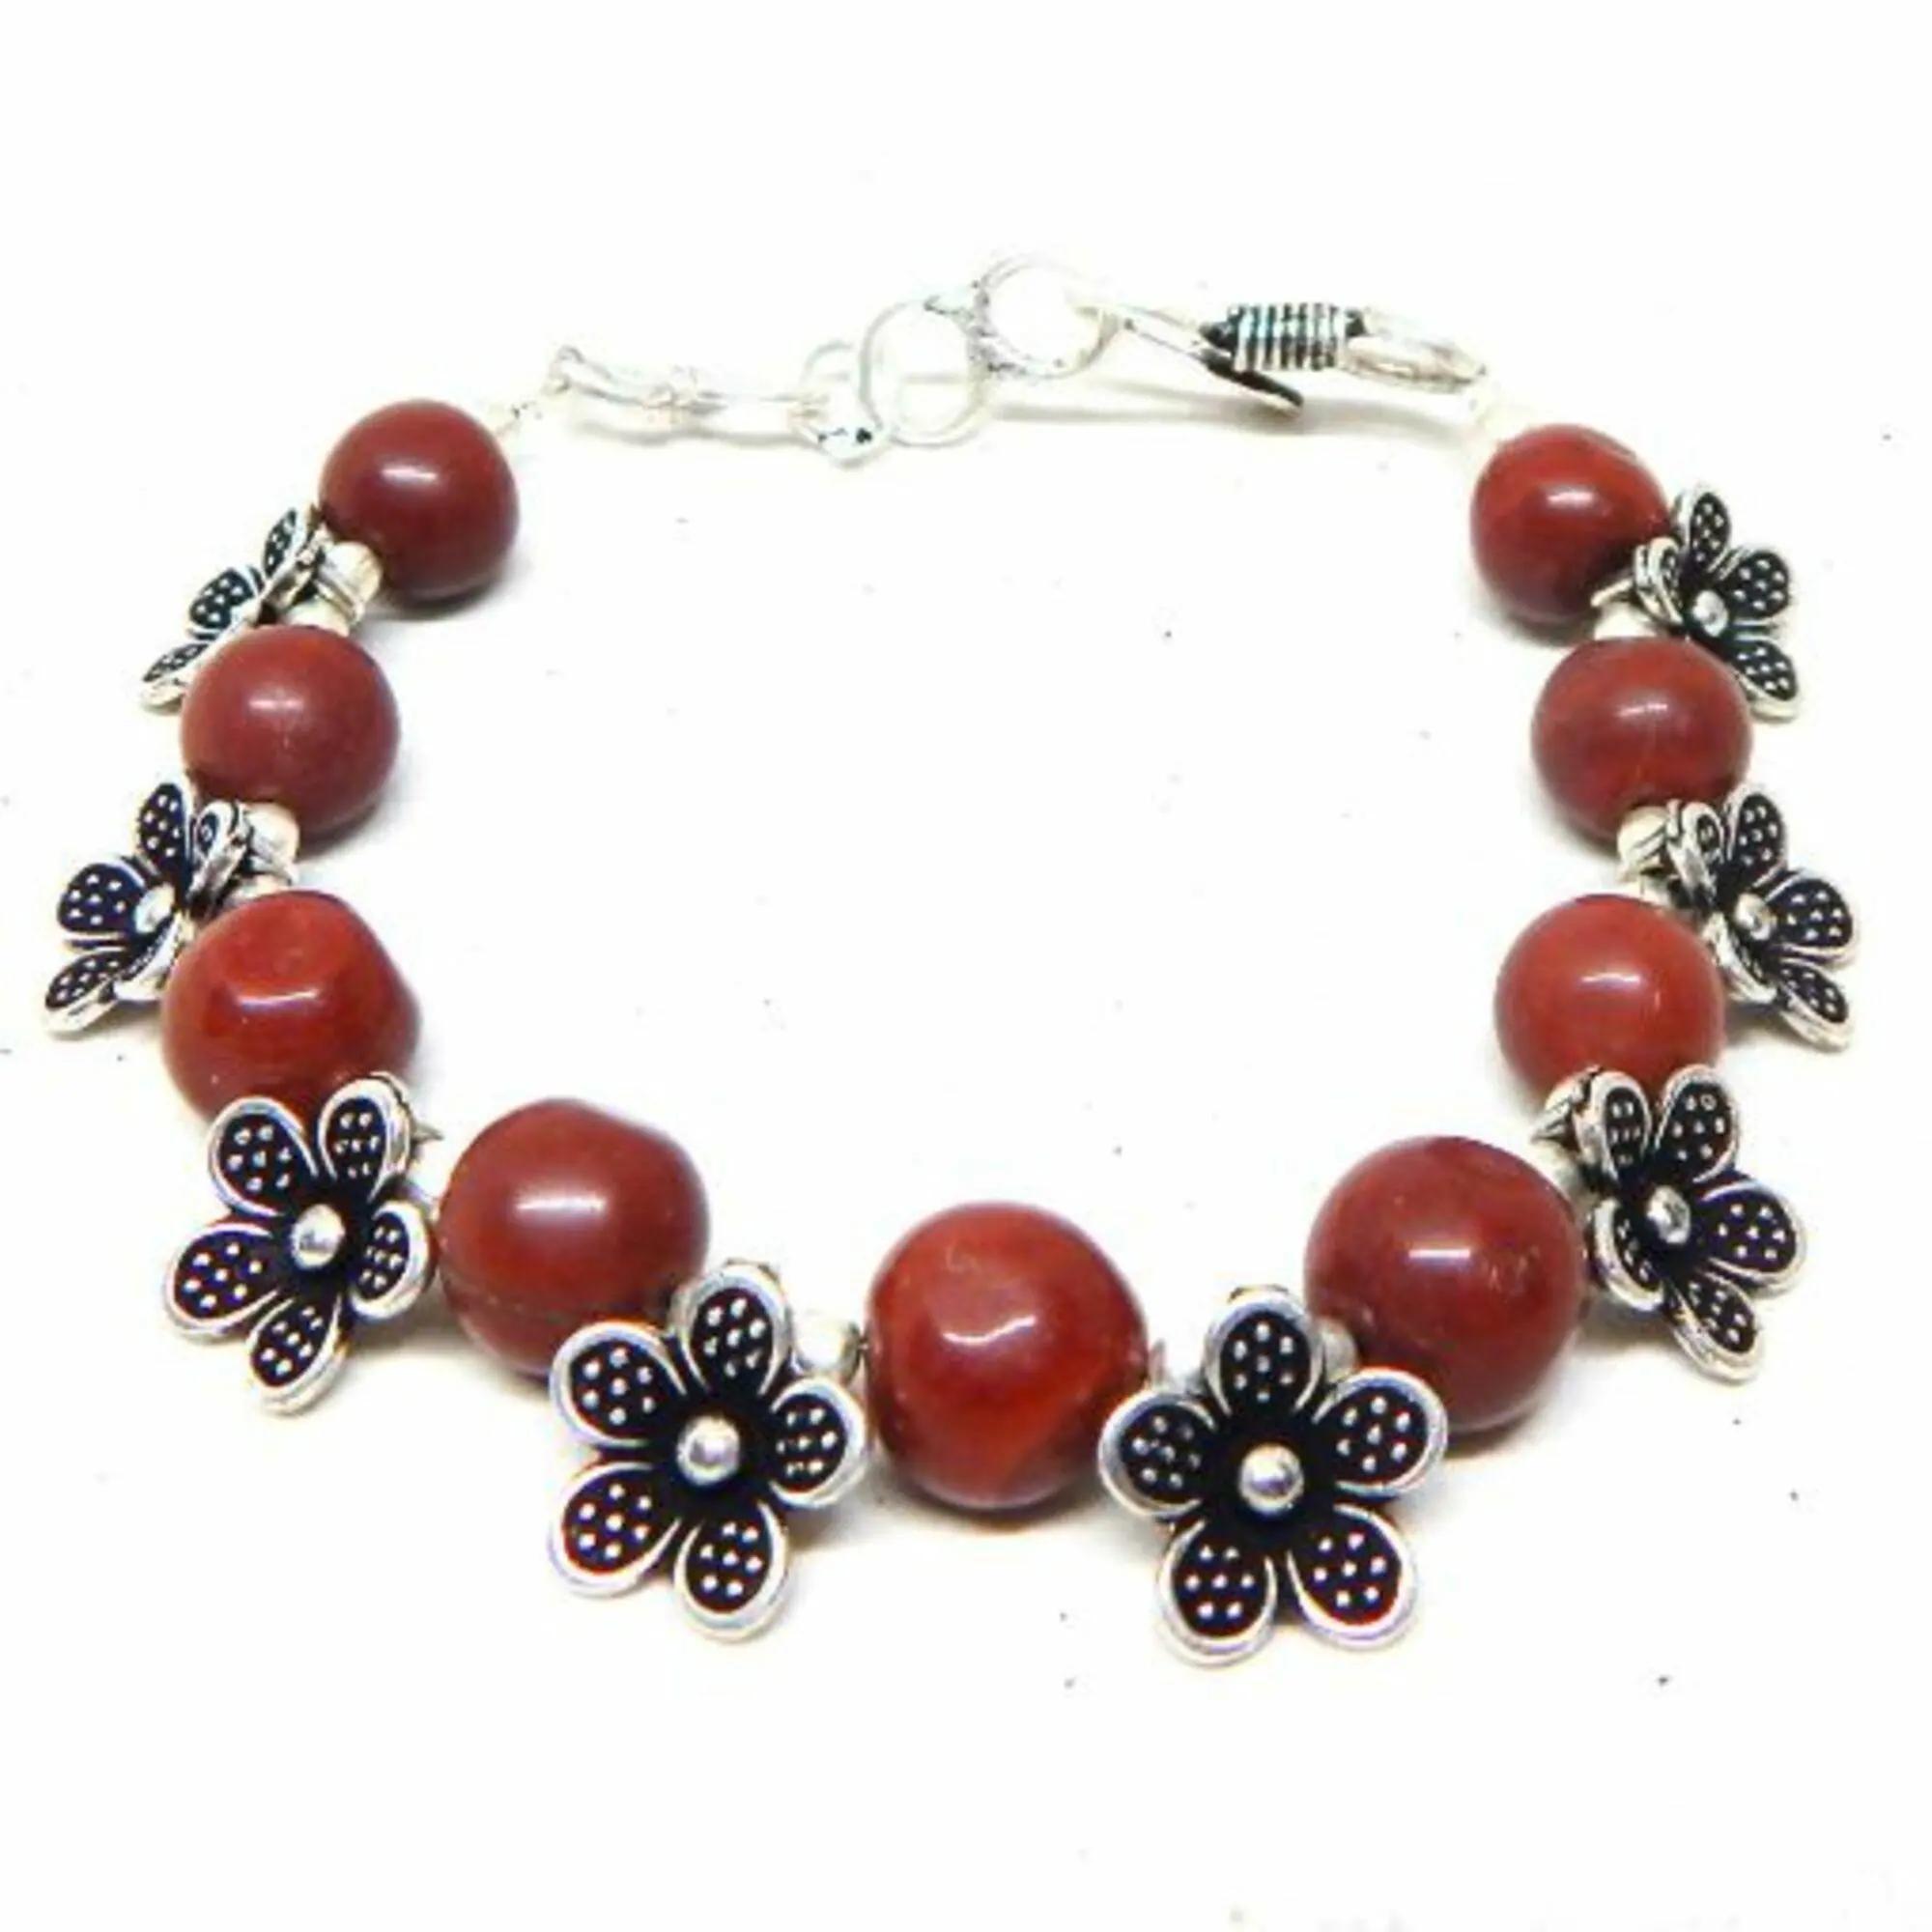
Jaya Vision Jewelry Gemstone Red Jasper Bracelet
Type: Bracelets
Brand: JAYA VISION ENTERPRISES
Price: Rs. 450
 Red Jasper Physical Healing Energy.Red Jasper invites you to keep your focus and strength regardless of whatever task you are doing, especially during times of stress.Red Jasper helps regulate the metabolic energies of the body, providing strength and vitality, and increasing physical stamina.Red Jaser Root Chakra Bracelet.